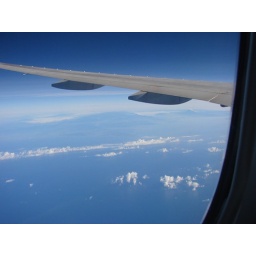
i was in the blue sky !